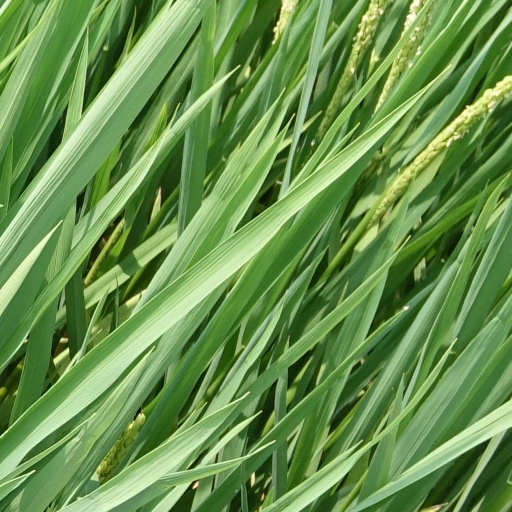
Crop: rice